Instituto de Astronomía Teórica y Experimental

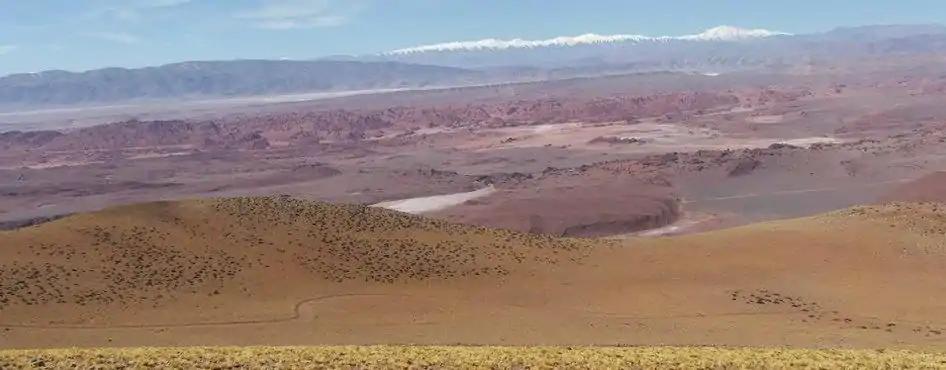
View from the Macón peak at the Cordón Macón, Salta, Argentina.

The IATE is building an astronomical complex on the Cordón Macón, located at 10 km from the town of Tolar Grande, Salta, Argentina. The site is located at latitude 24.61 South and longitude 67.32 West and at an altitude of 4,650 meters. The location has ideal conditions of humidity and air turbulence, which create almost perfect astronomical seeing. The site infrastructure will enable the development of several observational projects: